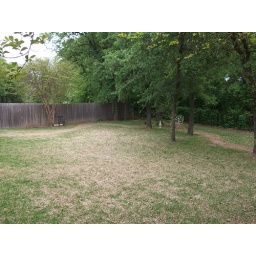
view of back yard from back of house near master window